Sarah Silverman

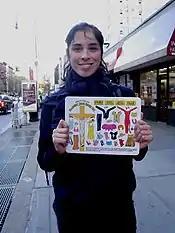
Silverman in 2006, holding a copy of Jesus Dress Up

Silverman began her professional standup career in 1992.Silverman was part of the 1993–94 season of the NBC sketch comedy program "Saturday Night Live" ("SNL") for eighteen weeks as a writer and featured player. She was fired after one season. Only one of the sketches she wrote made it to dress rehearsal and none aired, though she did appear on the show as a cast member in sketches, usually in smaller supporting roles. Former "SNL" writer Bob Odenkirk remarked, "I could see how it wouldn't work at "SNL" because she's got her own voice, she's very much Sarah Silverman all the time. She can play a character but she doesn't disappear into the character—she makes the character her." Silverman has retrospectively stated that she was not ready for "SNL" when she secured the job, and that when she was fired, it hurt her confidence for a year but nothing could hurt her thereafter. She has cited her "SNL" stint as a key reason why she has been so tough in her career, and later expressed gratitude that her time on the program was short as it did not wind up defining her. She parodied the situation when she appeared on "The Larry Sanders Show" episode "The New Writer" (1996), playing Sanders' new staff writer, whose jokes are not used because of the chauvinism and bias of the male chief comedy writer, who favors the jokes of his male co-writers. She appeared in three episodes of "Larry Sanders" during its final two seasons.